Carnegie Mellon School of Computer Science

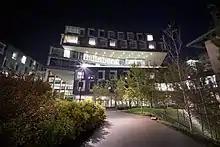
SCS at Carnegie Mellon

The School of Computer Science (SCS) at Carnegie Mellon University in Pittsburgh, Pennsylvania is a degree-granting school for computer science established in 1988, making it one of the first of its kind in the world. It has been consistently ranked among the best computer science programs in the world. As of 2024 U.S. News & World Report ranks the graduate program as tied for No. 1 with Massachusetts Institute of Technology, Stanford University and University of California, Berkeley.